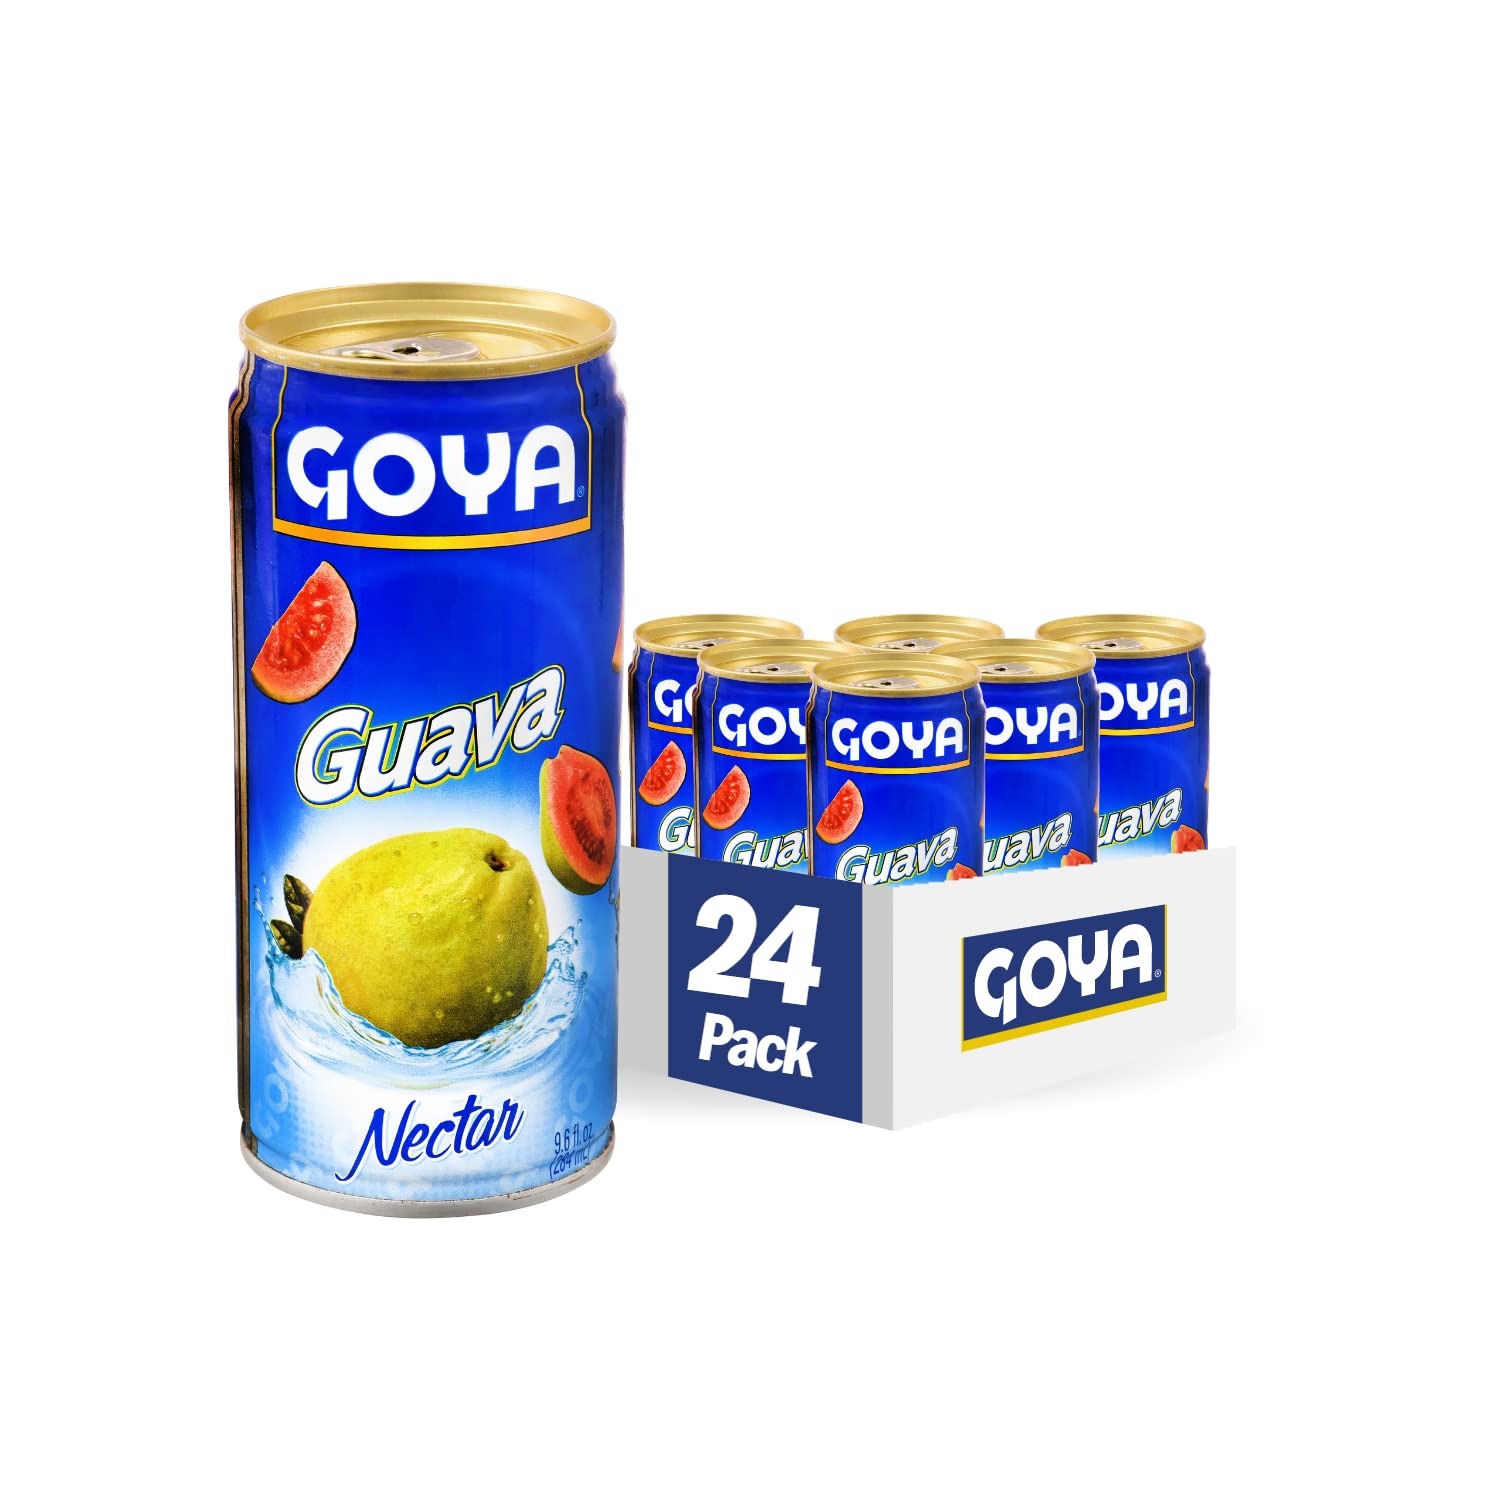
Item Name: Goya Foods Guava Nectar, 9.6 Fl Oz (Pack of 24)
Bullet Point 1: REFRESHING & DELICIOUS | Quench your thirst, Latin style! Discover Goya's great tasting nectars bursting with ripe, tropical fruit flavor. Enjoy the delicious and sweet flavor of Guava! This fantastic Goya Guava Nectar comes in a handy package, ready to enjoy or to be used to make exquisite shakes or cocktails. Take home the taste of the tropics with Goya Guava Nectar.
Bullet Point 2: TASTE OF THE TROPICS | Goya nectar will make you feel and taste the vibrancy of all Latin America without leaving your own home. Kids and adults alike love the rich flavors and mouthwatering variety of Goya's nectars in flip-top cans. Our natural Nectar is perfect to enjoy from winter to summer as a luscious drink that kids and adults alike will just love.
Bullet Point 3: VERSATILE & CONVENIENT | This fantastic Goya Guava Nectar comes in a handy package, ready to enjoy or to be used to make exquisite shakes or cocktails. Take home the taste of the tropics with Goya Guava Nectar.
Bullet Point 4: PREMIUM QUALITY | If it's Goya... it has to be good! | ¡Si es Goya... tiene que ser bueno!
Bullet Point 5: PACK OF 24: 9.6 OZ CANS | Discover Goya's complete line of great tasting tropical nectars on Amazon Fresh, Amazon Retail and Prime Pantry
Value: 230.4
Unit: Fl Oz

Price: 6.36